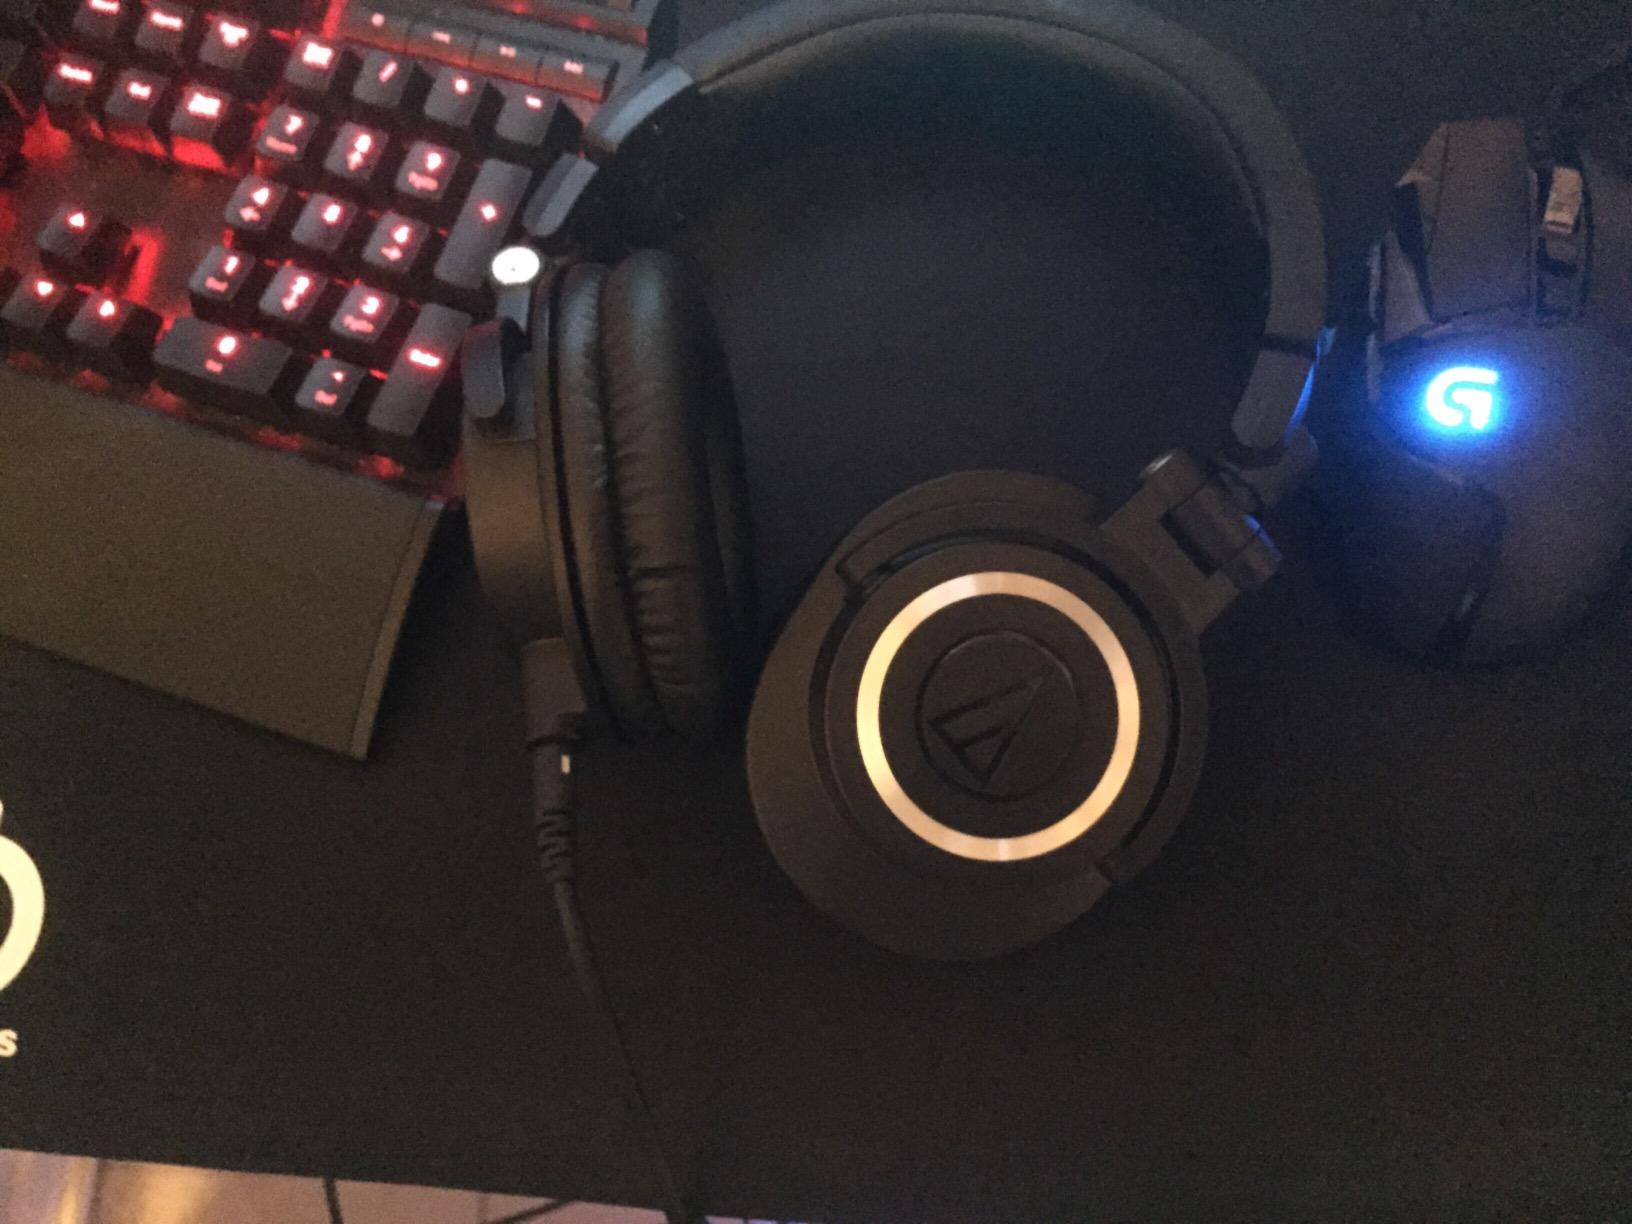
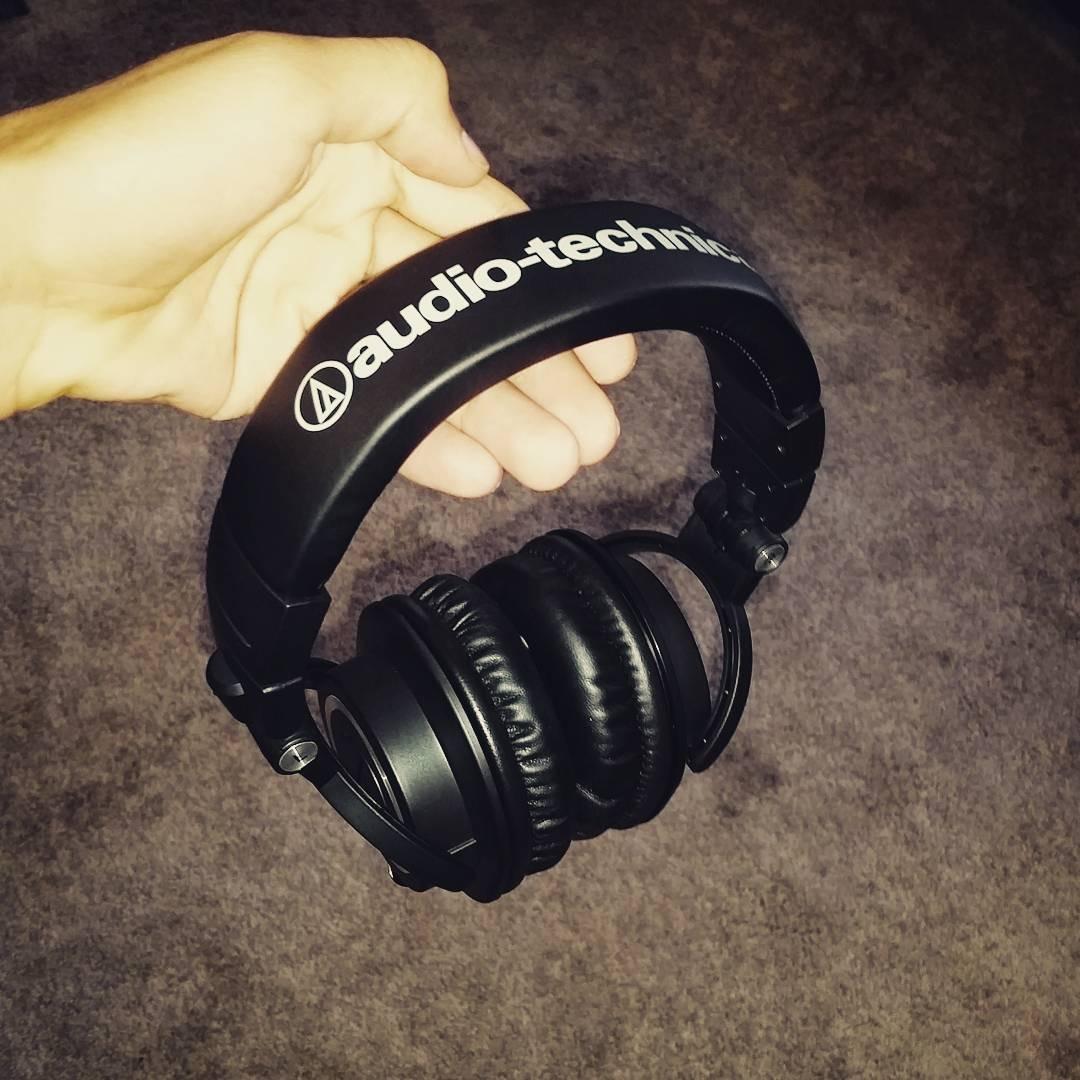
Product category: headphones
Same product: yes